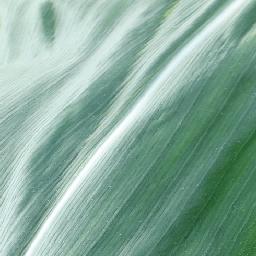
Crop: corn
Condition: (maize)_healthy